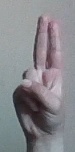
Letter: taa